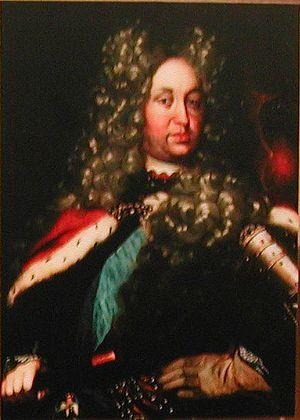
Cet article recense les souverains de Frise orientale.